Akebono Tarō

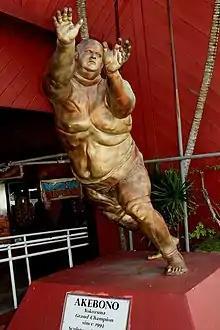
Statue of Akebono in its original location in Waimānalo, Hawaii

Akebono was born to Randy, a taxi driver of Irish and Native Hawaiian descent and Janice, an office worker of Cuban and Native Hawaiian descent. He became a Japanese citizen in 1996, giving up his American citizenship and changing his legal name from Chad Rowan to Akebono Tarō, saying "Changing my nationality has nothing to do with who I am, just like I am still my mother's son even after I became a Japanese [citizen]."